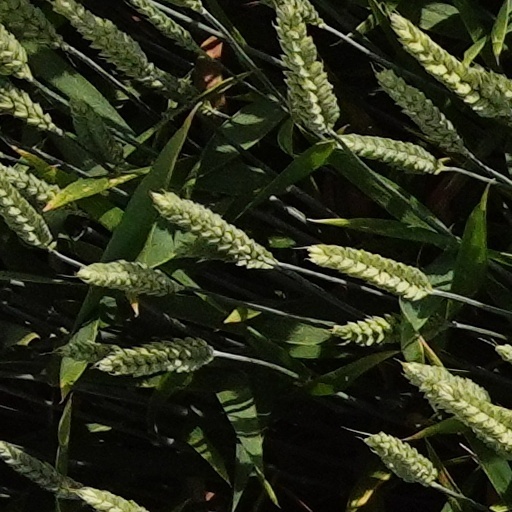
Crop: wheat